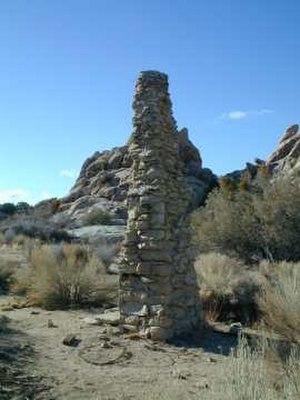
Cheminée a la campement des vaches, joshua tree, Parc national de Joshua Tree, Californie, États-Unis
Cow Camp est un ancien campement du comté de San Bernardino, en Californie, dans le sud-ouest des États-Unis. Protégé au sein du parc national de Joshua Tree, il est inscrit au Registre national des lieux historiques depuis le 29 octobre 1975.
Ceci est la liste des lieux historiques inscrits sur le registre national dans le comté de San Bernardino en Californie.